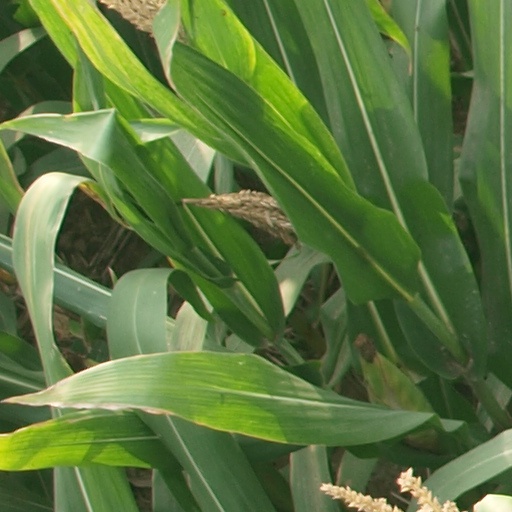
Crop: maize; corn